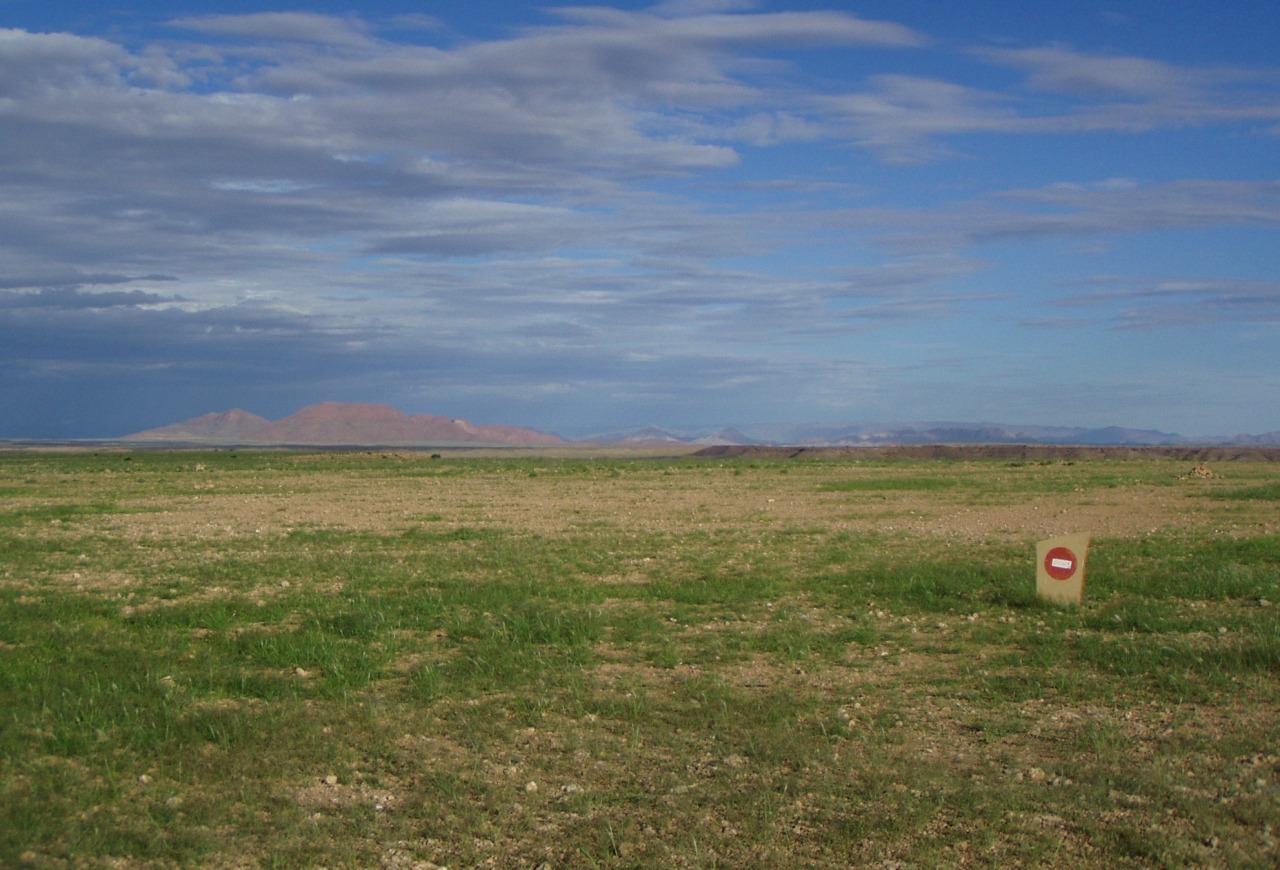
landscape, grass, horizon, marsh, cloud, sky, field, farm, lawn, meadow, prairie, hill, pasture, agriculture, plain, grassland, loneliness, wetland, plateau, habitat, ecosystem, steppe, rural area, natural environment, geographical feature, grass family, land lot, ecoregion